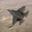
Label: airplane